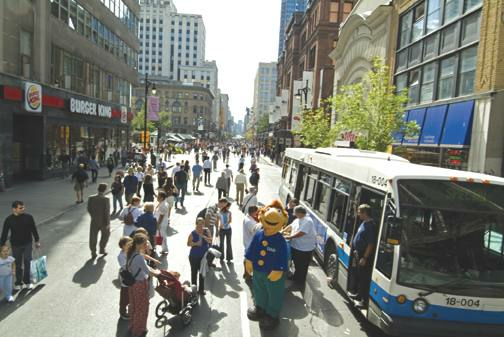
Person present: Yes